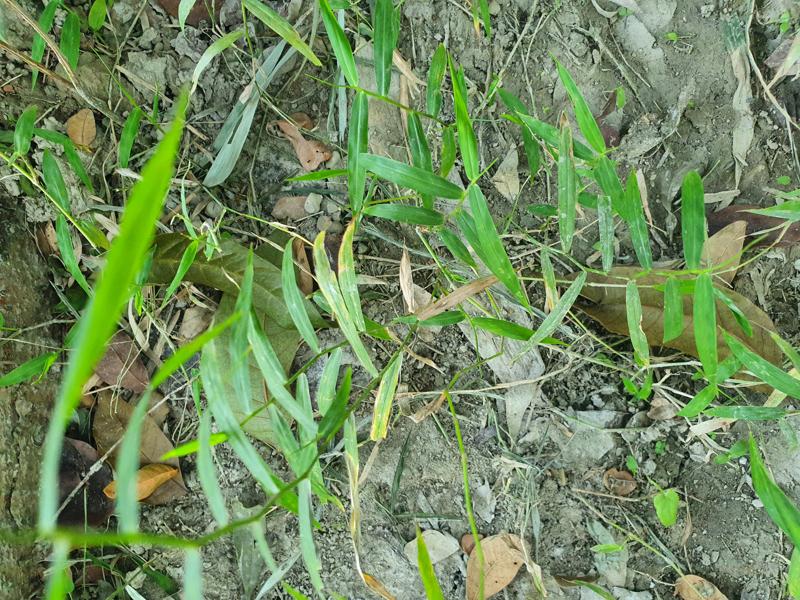
Weed species: Panicum repens